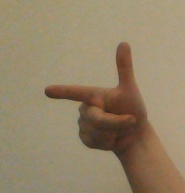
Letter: yaa